Vancouver Canucks

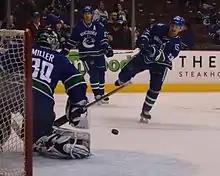
Ryan Miller with Henrik and Daniel Sedin warming up prior to a game in the 2014–15 season. Miller was acquired as a free agent in July 2014.

On May 21, 2014, Jim Benning was announced as general manager, having previously served as assistant general manager of the 2011 Boston Bruins championship team that had beaten the Canucks three years prior. On June 23, 2014, Willie Desjardins was named the 18th head coach of the Canucks. The team underwent a series of changes under the new management: veteran forward Ryan Kesler was traded to the Anaheim Ducks, veteran defenceman Jason Garrison was traded to the Tampa Bay Lightning and veteran forward David Booth was let go in free agency, while Ryan Miller and Radim Vrbata were signed as free agents. This season saw the team honour former general manager and head coach Pat Quinn, following his death, by renaming a city street after him (Pat Quinn Way) as well as having his family participate in a pregame ceremonial puck drop. The Canucks finished second in the Pacific Division in the 2014–15 season, reaching the 100-point plateau for the ninth time in franchise history. They faced the Calgary Flames in the first round of the 2015 playoffs, losing in six games.